Huayuan Qiao station

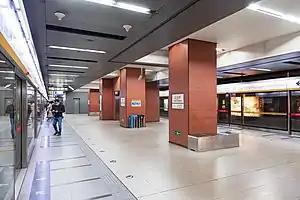
Platform

Huayuan Qiao is a station on Line 6 of the Beijing Subway. This station opened on December 30, 2012.